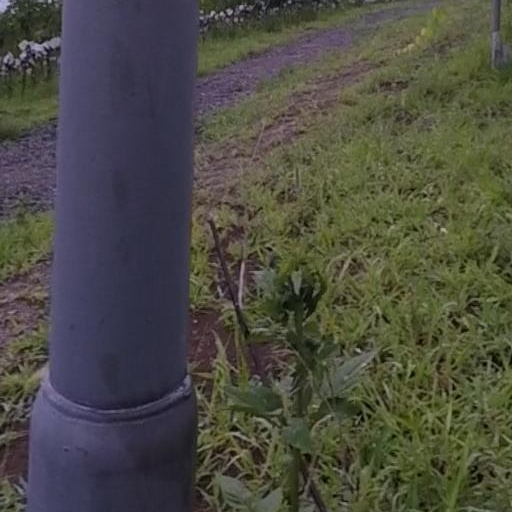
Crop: grape